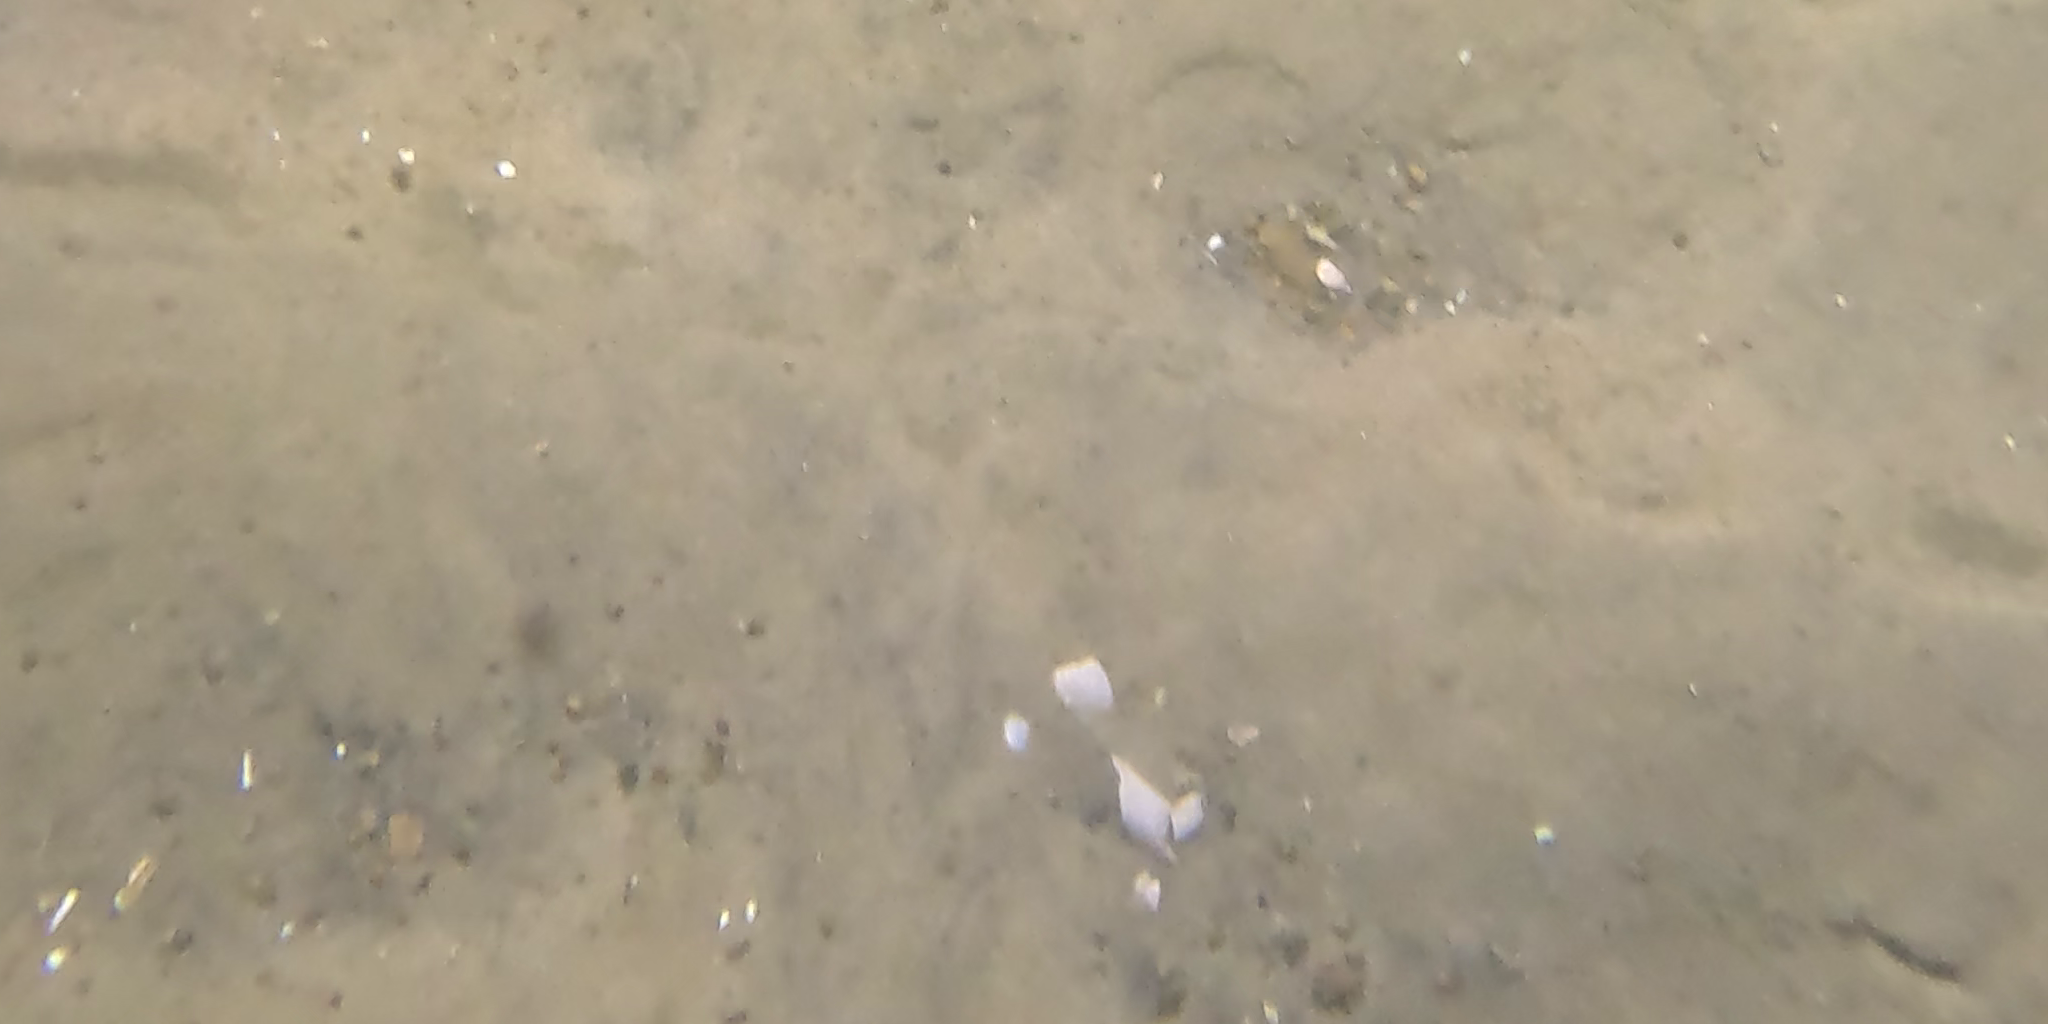
Seabed habitat: sand